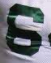
Number: 6